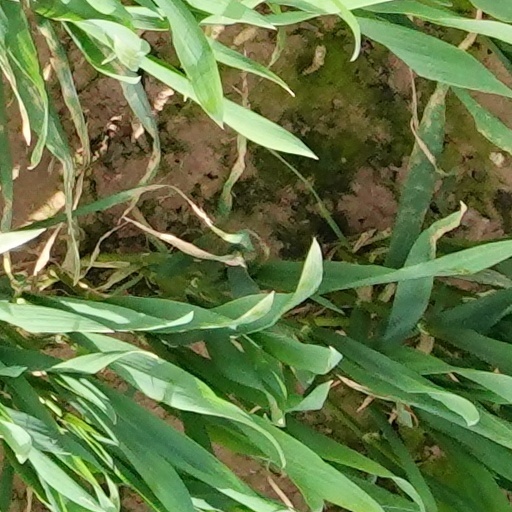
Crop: wheat